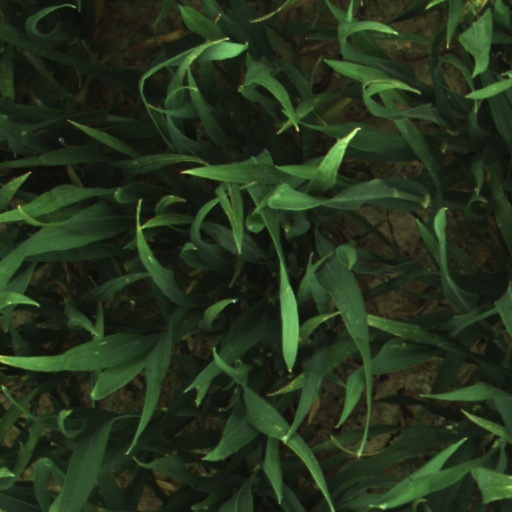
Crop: wheat